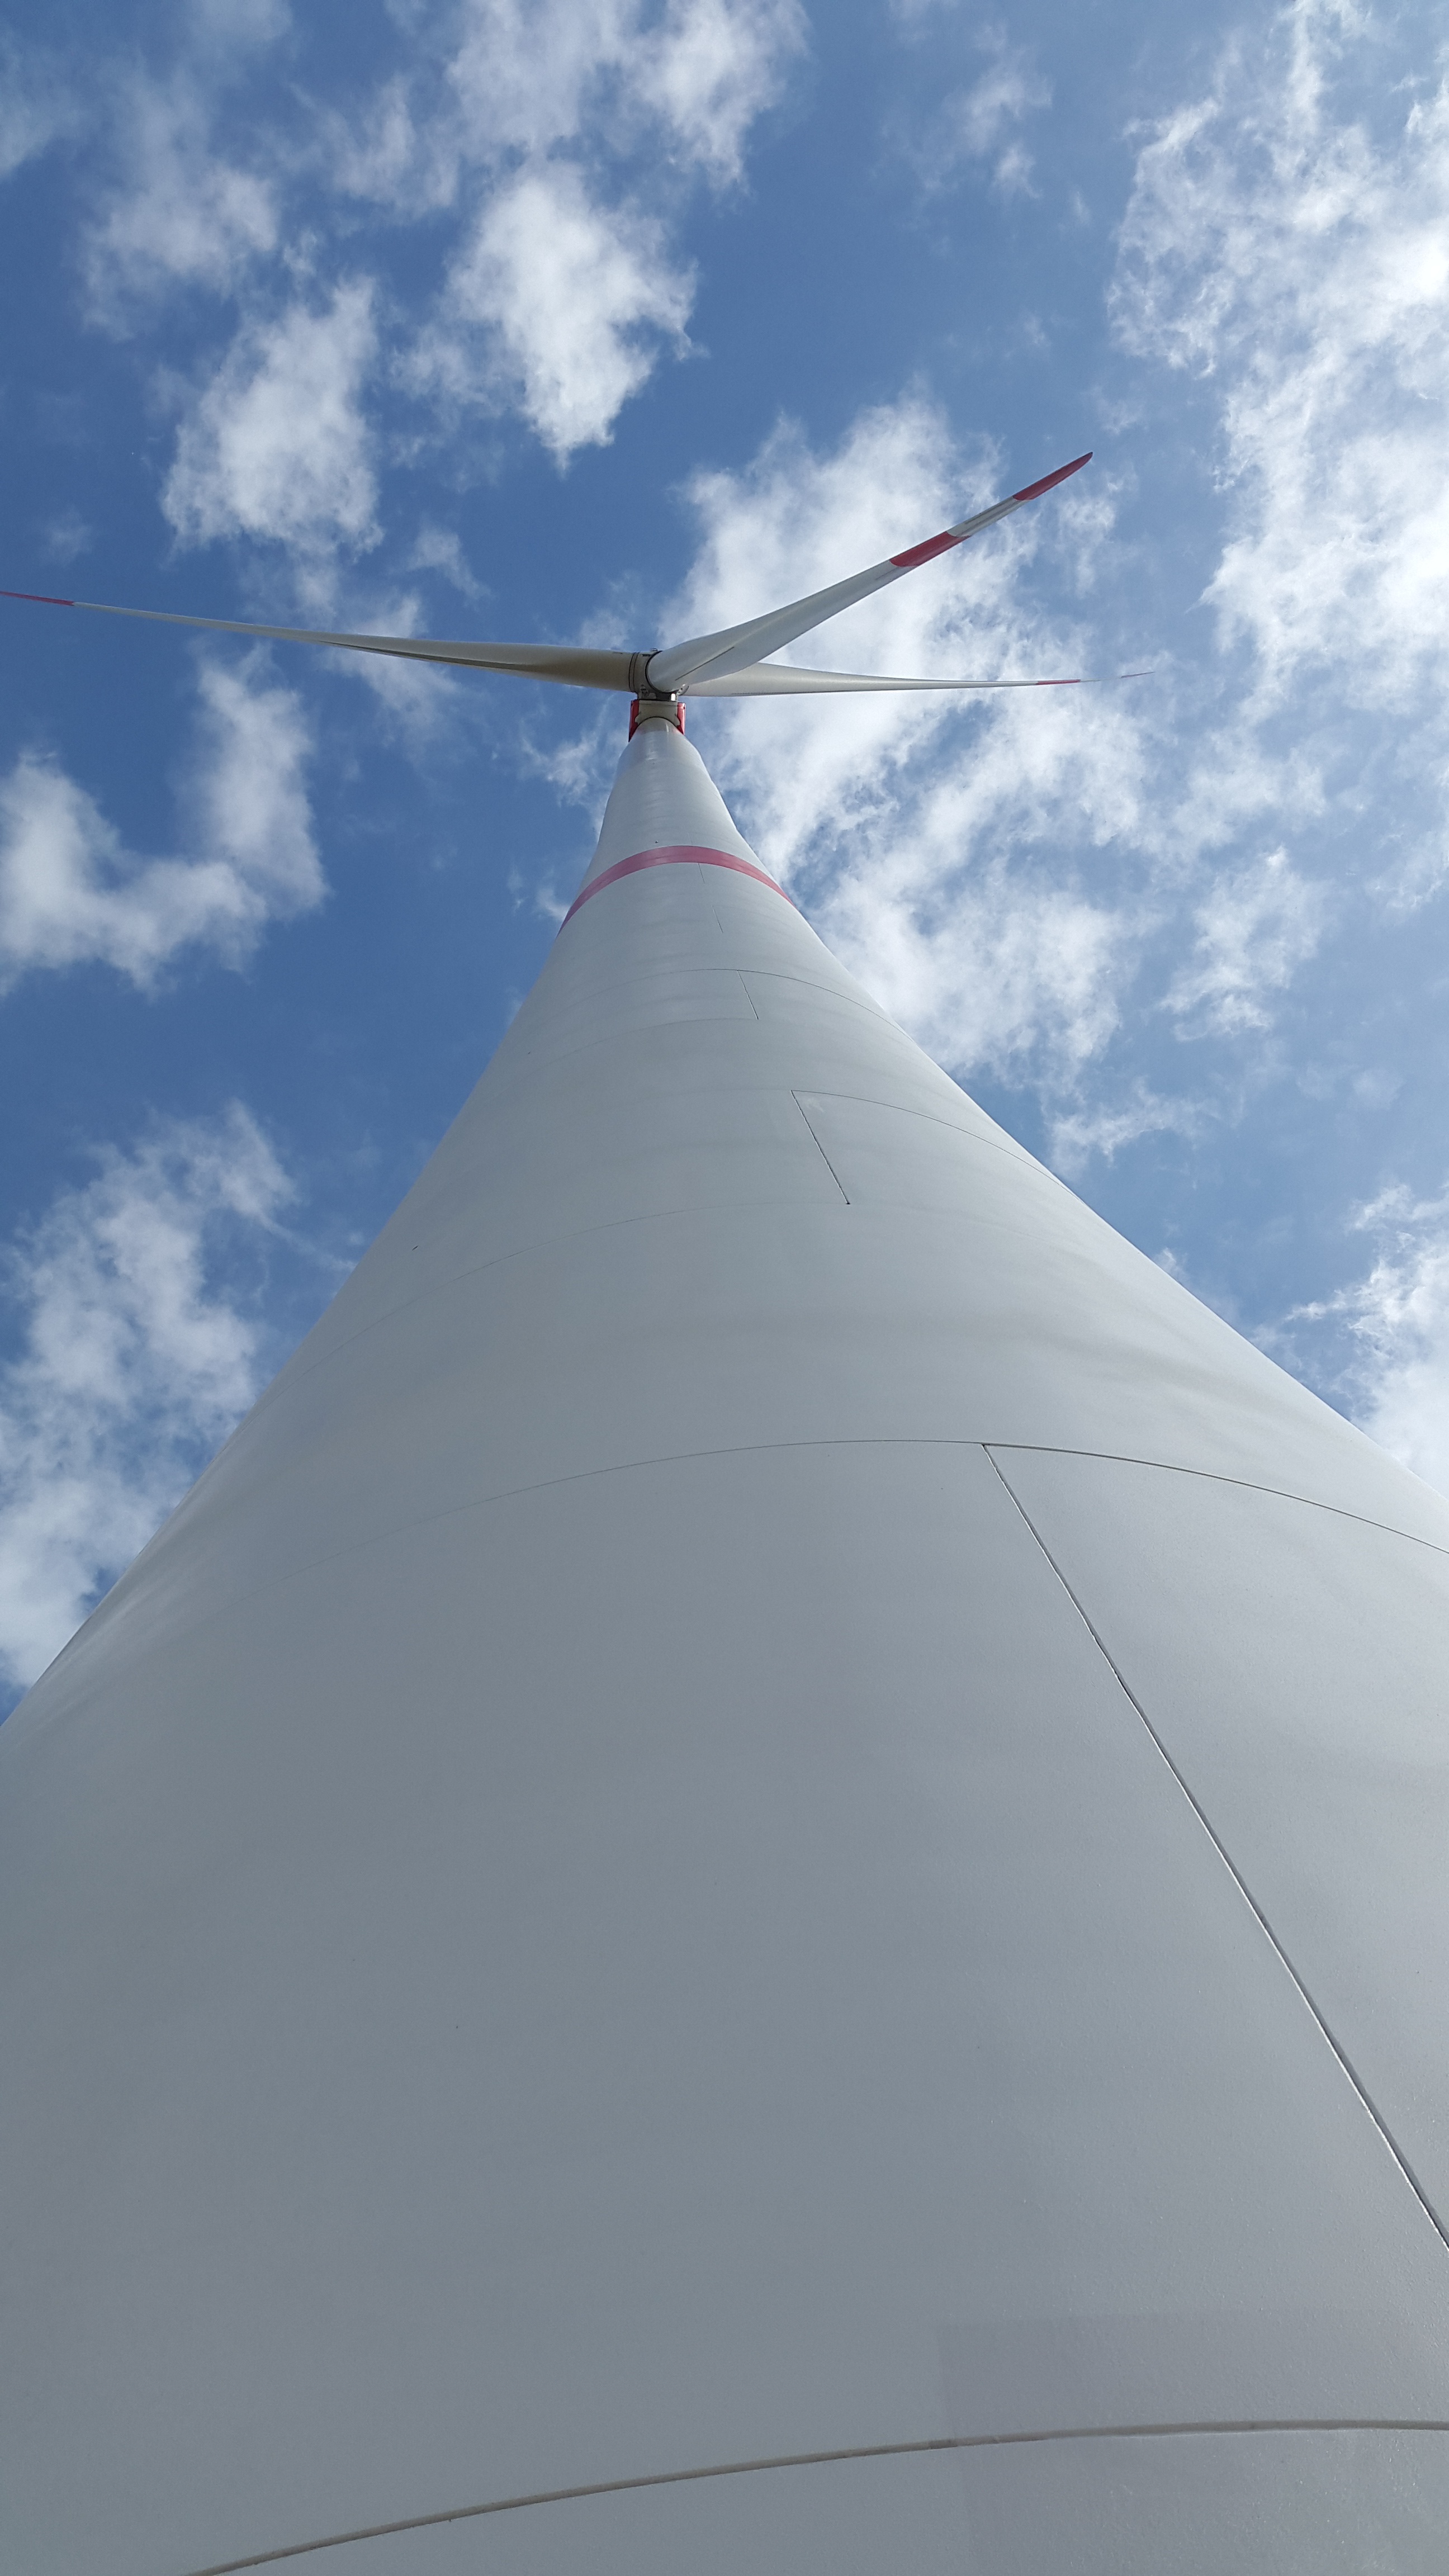
wing, cloud, sky, wind, environment, vehicle, mast, flight, machine, blue, wind turbine, pinwheel, wind energy, energy, wind power, alternative energy, clouds, rotor, renewable energy, power generation, environmentally friendly, environmental technology, wind power plant, atmosphere of earth